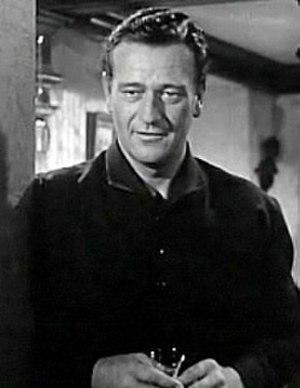
Le Réveil de la sorcière rouge est un film américain réalisé par Edward Ludwig en 1948, produit par la Republic Pictures.